Charles Whitman

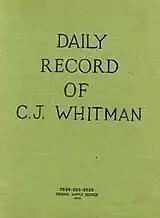
Whitman's journal

While awaiting his court-martial in 1963, Whitman began to write a diary titled "Daily Record of C. J. Whitman". In it, he wrote about his daily life in the Marine Corps and his interactions with his wife and other family members. He also wrote about his upcoming court-martial and contempt for the Marine Corps, criticizing them for inefficiencies. In his writings about Leissner, Whitman often praised her and expressed his longing to be with her. He also wrote about his efforts and plans to free himself from financial dependence on his father.